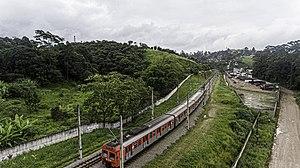
La ligne 8 - Diamond de la CPTM comprend le tronçon défini entre les stations Júlio Prestes et Itapevi, avec une extension opérationnelle entre les stations Itapevi et Amador Bueno. Jusqu'en mars 2008, elle s'appelait Ligne B - Gris.